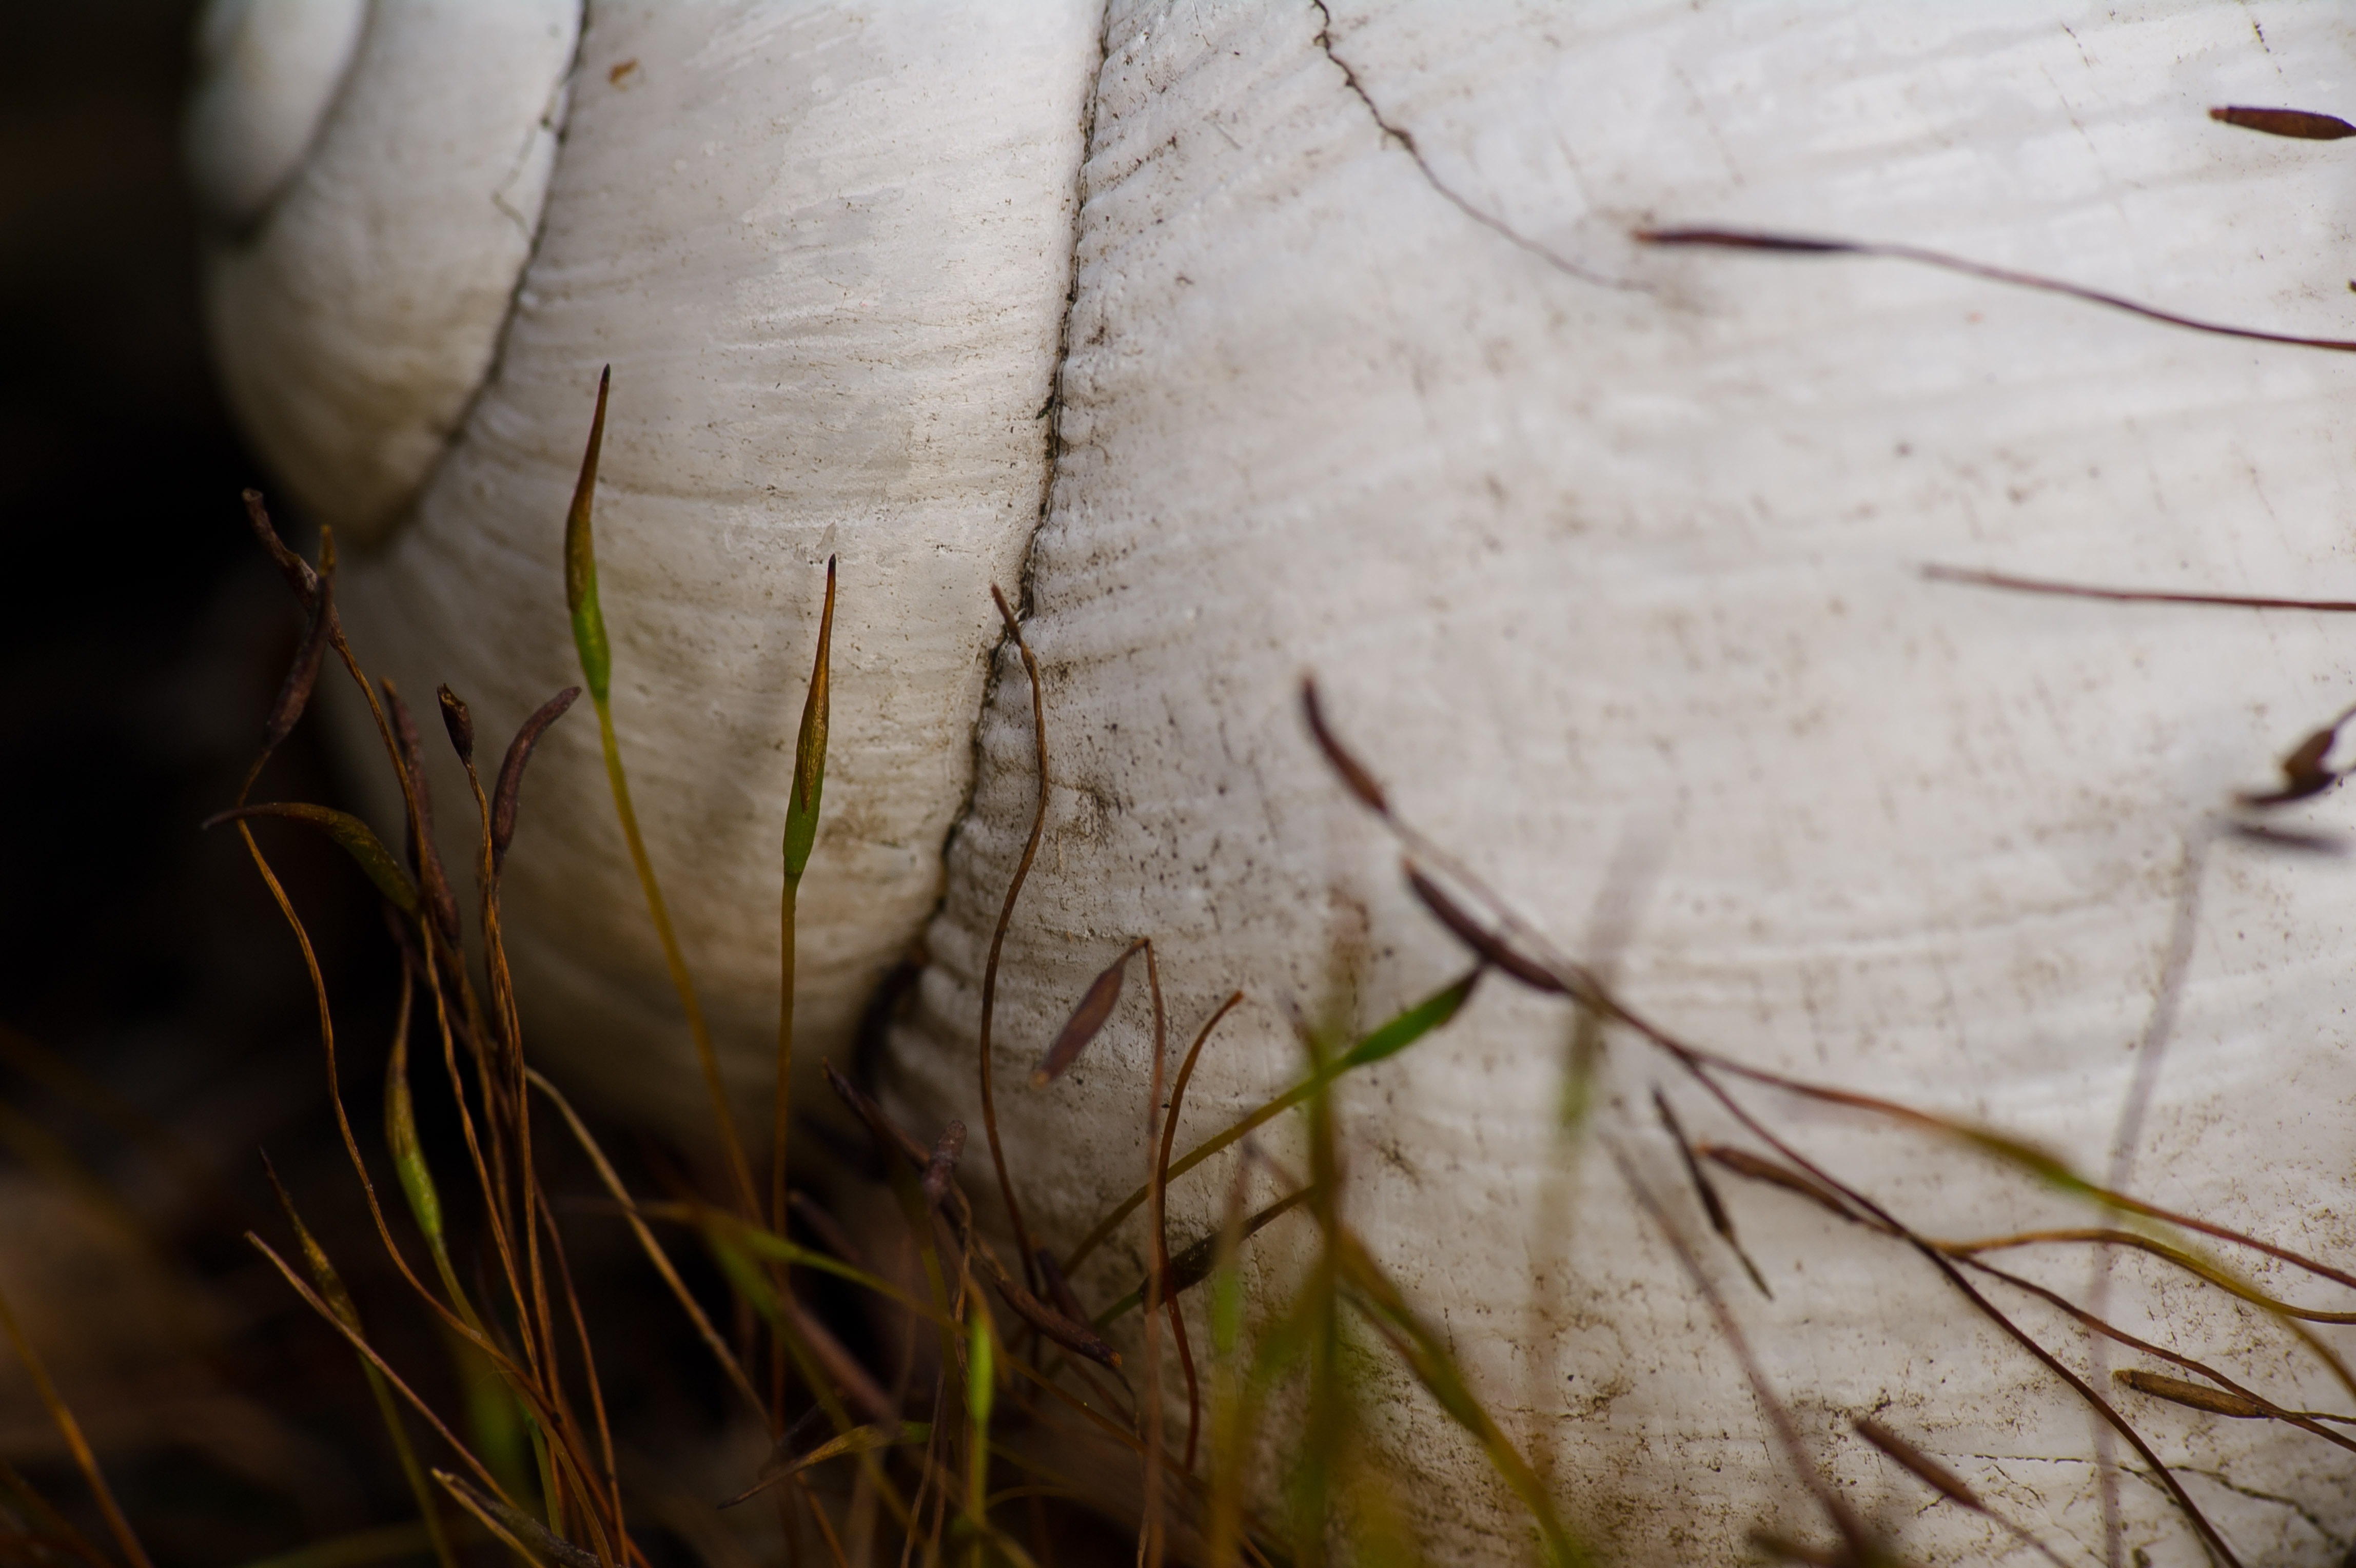
tree, nature, grass, branch, plant, wood, sunlight, leaf, flower, green, macro, autumn, soil, flora, season, fauna, shell, close up, macro photography, grass family, plant stem, woody plant